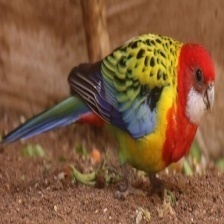
Species: EASTERN ROSELLA
Scientific name: PLATYCERCUS EXIMIUS